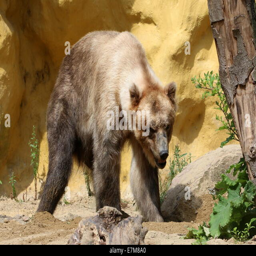
impressive male brown bear in a natural setting